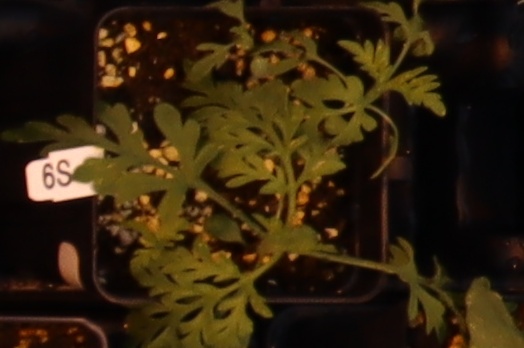
Label: Ragweed